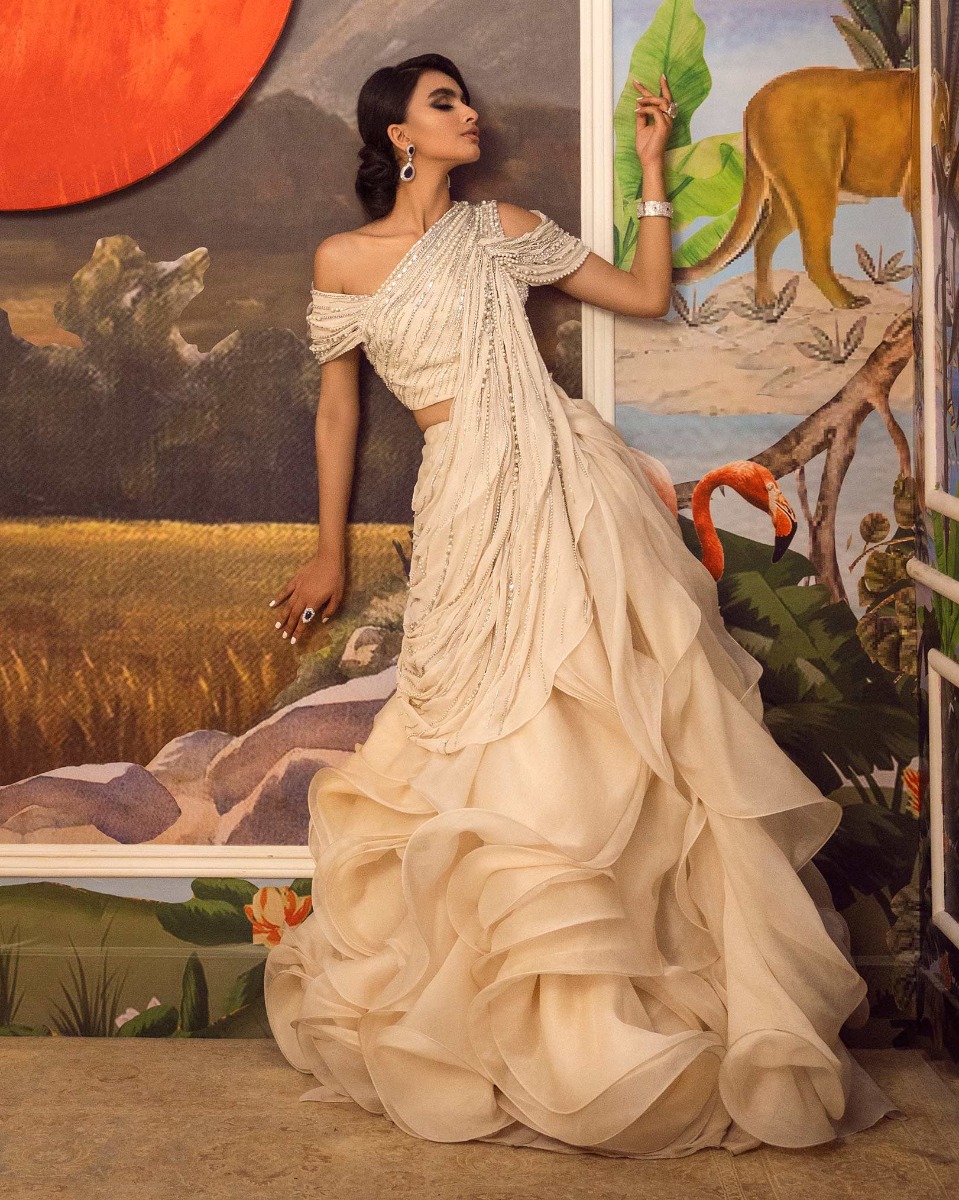
cream ruffle off shoulder chiffon gown